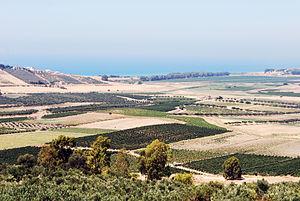
La vallée du Belice est une vallée creusée par le cours du fleuve Belice, dans la province de Trapani, en Sicile.